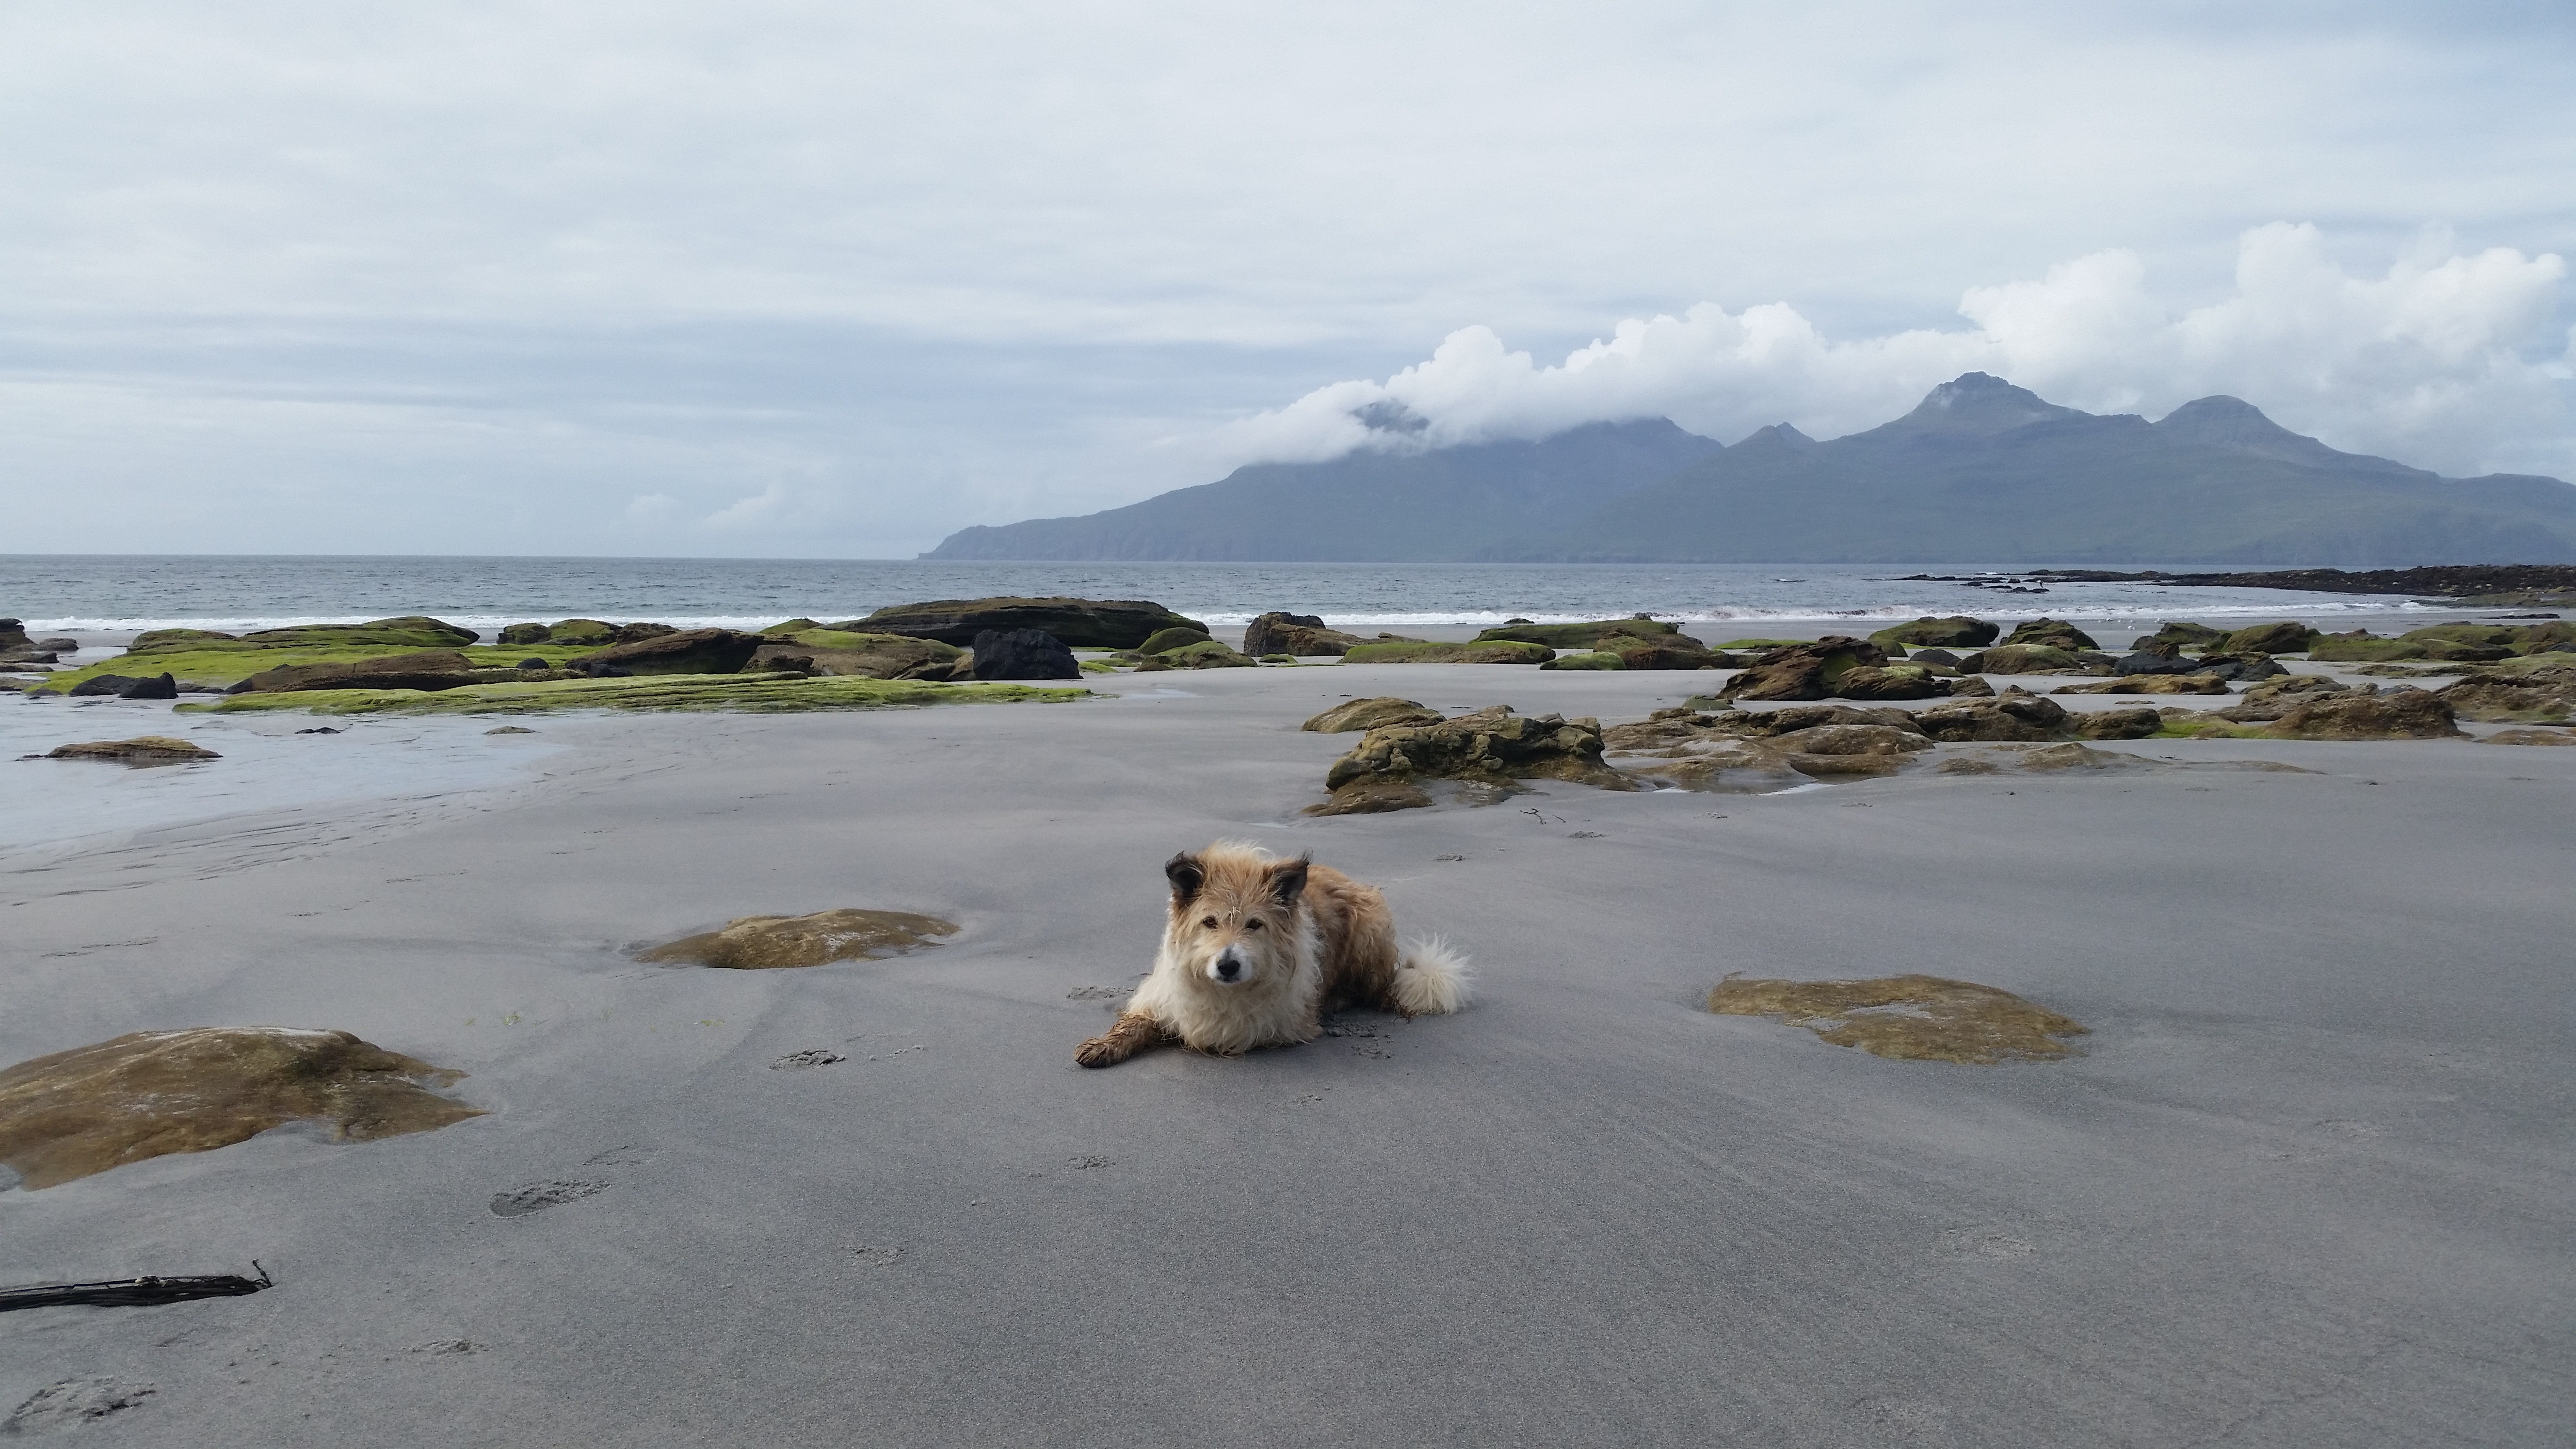
beach, sea, coast, sand, ocean, winter, cloud, shore, wave, lake, dog, bay, island, body of water